2010 Basque Pelota World Championships

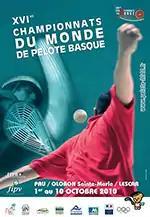
Tournament poster

The 2010 Basque Pelota World Championships were the 16th edition of the Basque Pelota World Championships organized by the FIPV.